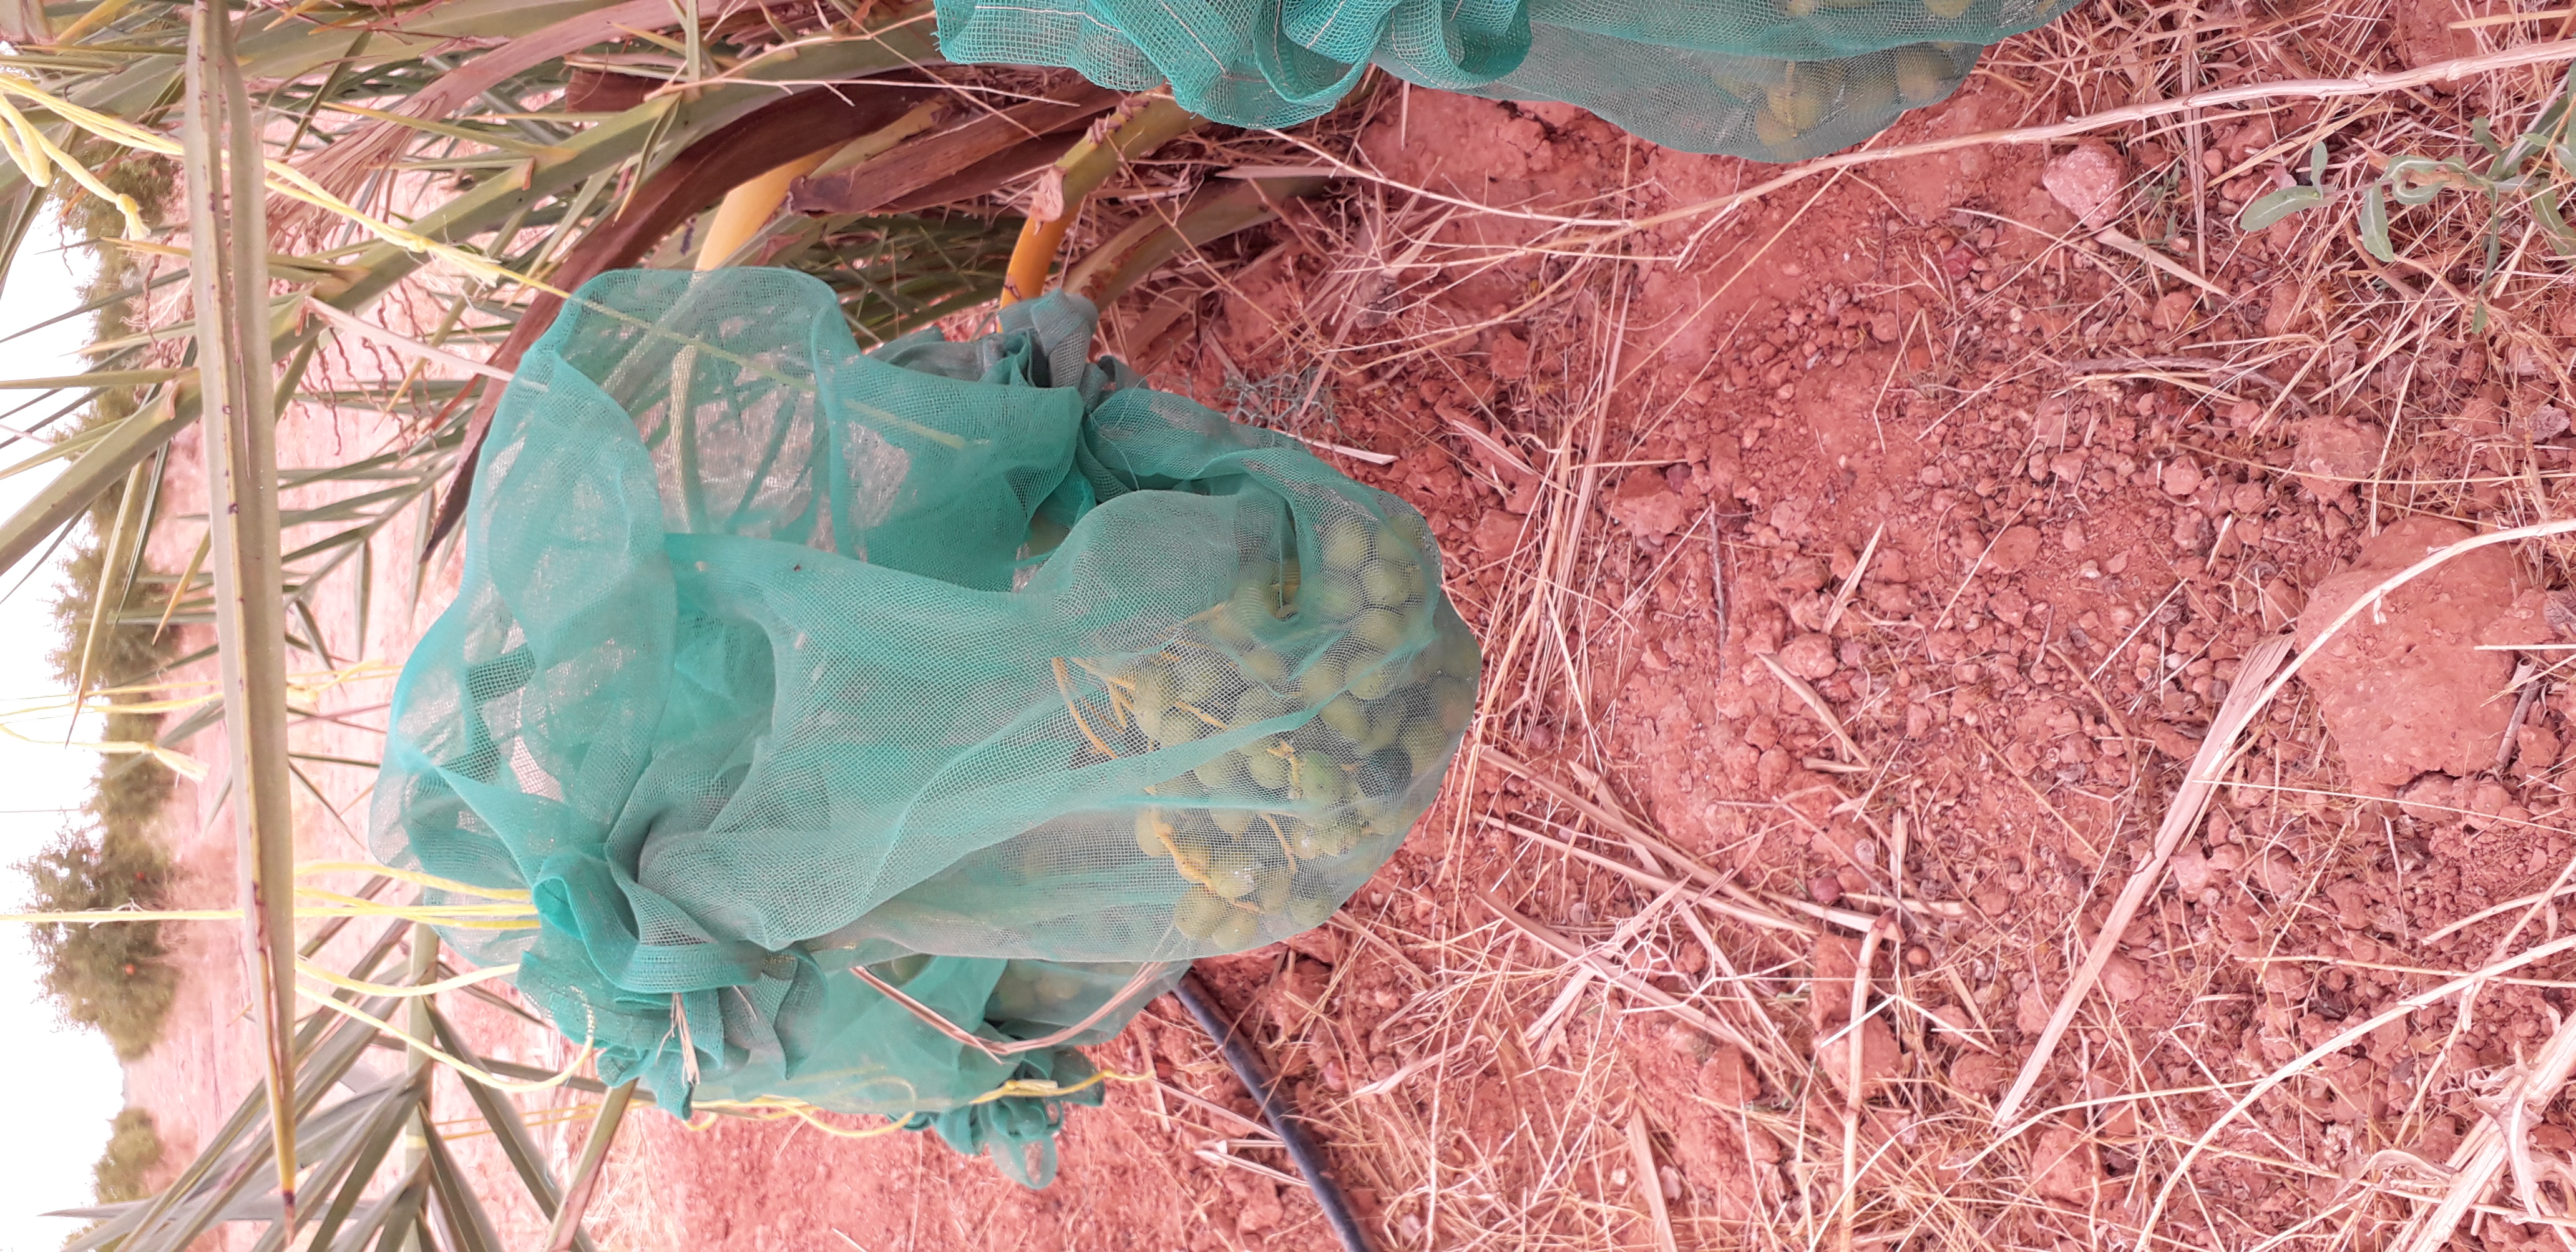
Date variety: kholt